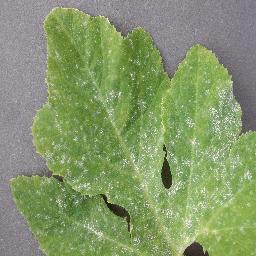
Label: Squash___Powdery_mildew